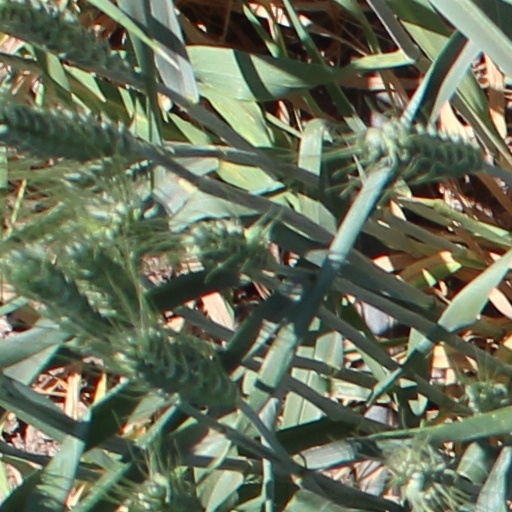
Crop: wheat